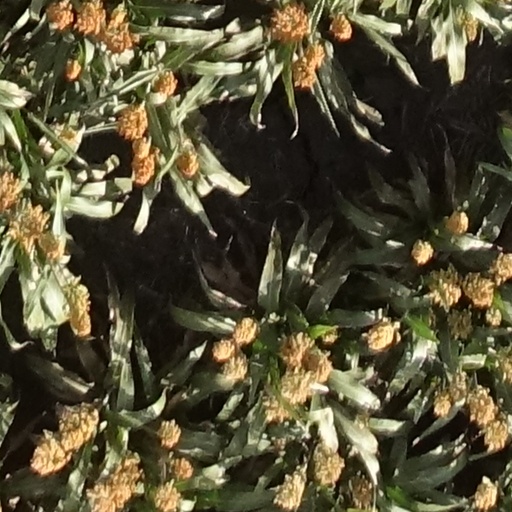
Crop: sorghum